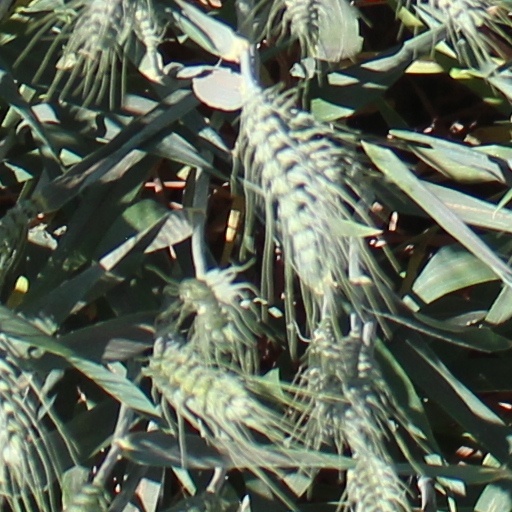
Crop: wheat